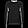
Label: Pullover